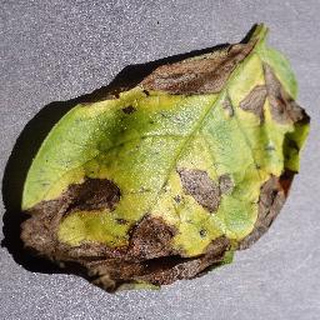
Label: potato_early_blight